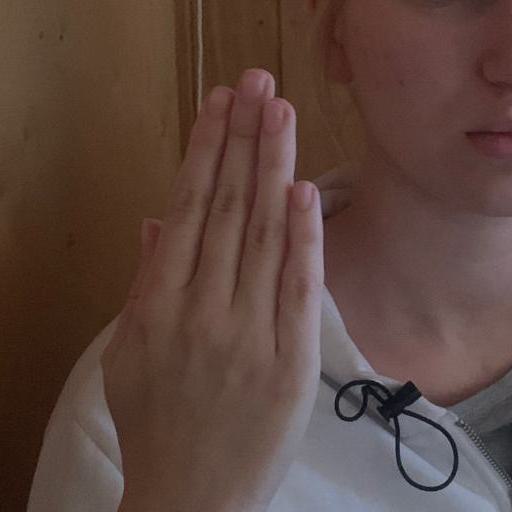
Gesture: stop_inverted